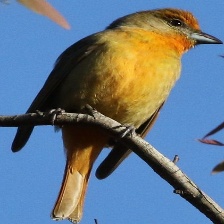
Species: HEPATIC TANAGER
Scientific name: PIRANGA FLAVA